Bill Richardson 2008 presidential campaign

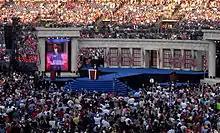
Richardson speaks during the final day of the 2008 Democratic National Convention in Denver, Colorado.

On March 21, 2008, the Associated Press reported that Richardson would endorse Barack Obama for president. Richardson endorsed Obama, calling him "a once in a lifetime leader". Commentator and Clinton ally James Carville famously compared Richardson to Judas Iscariot for the move. Richardson responded in a "Washington Post" article, feeling "compelled to defend [himself] against character assassination and baseless allegations."